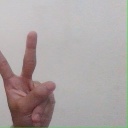
अक्षर: क